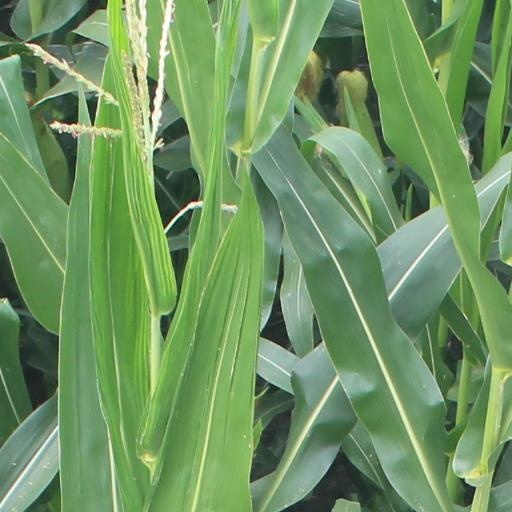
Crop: maize; corn